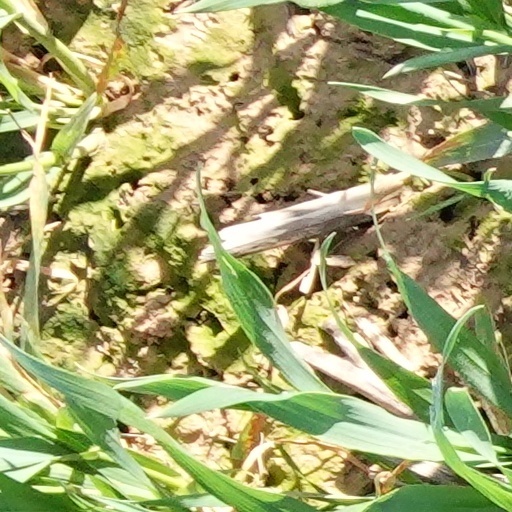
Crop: wheat